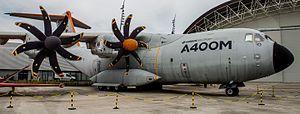
Air-Cobot, Aircraft enhanced Inspection by smaRt & Collaborative rOBOT, est un projet français de recherche et développement d'un robot mobile collaboratif capable d'inspecter un avion durant les opérations de maintenance. Porté par le groupe Akka Technologies, ce projet multi-partenaires fait intervenir des laboratoires de recherche et des industriels. La recherche autour de ce prototype a été développée selon trois axes : la navigation autonome, le contrôle non destructif et la collaboration homme-machine.
Aeroscopia est un musée aéronautique français implanté à Blagnac, près du site AéroConstellation, et accueille notamment deux exemplaires du Concorde, dont l'ouverture a eu lieu le 14 janvier 2015.